The Man in White

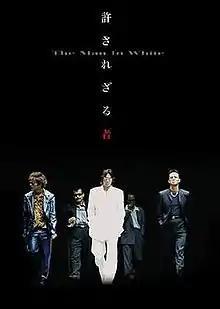

is a 2003 Japanese yakuza film directed by Takashi Miike.